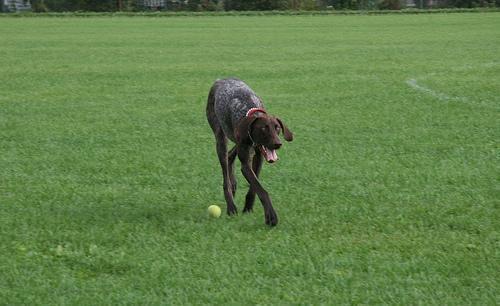
german shorthaired